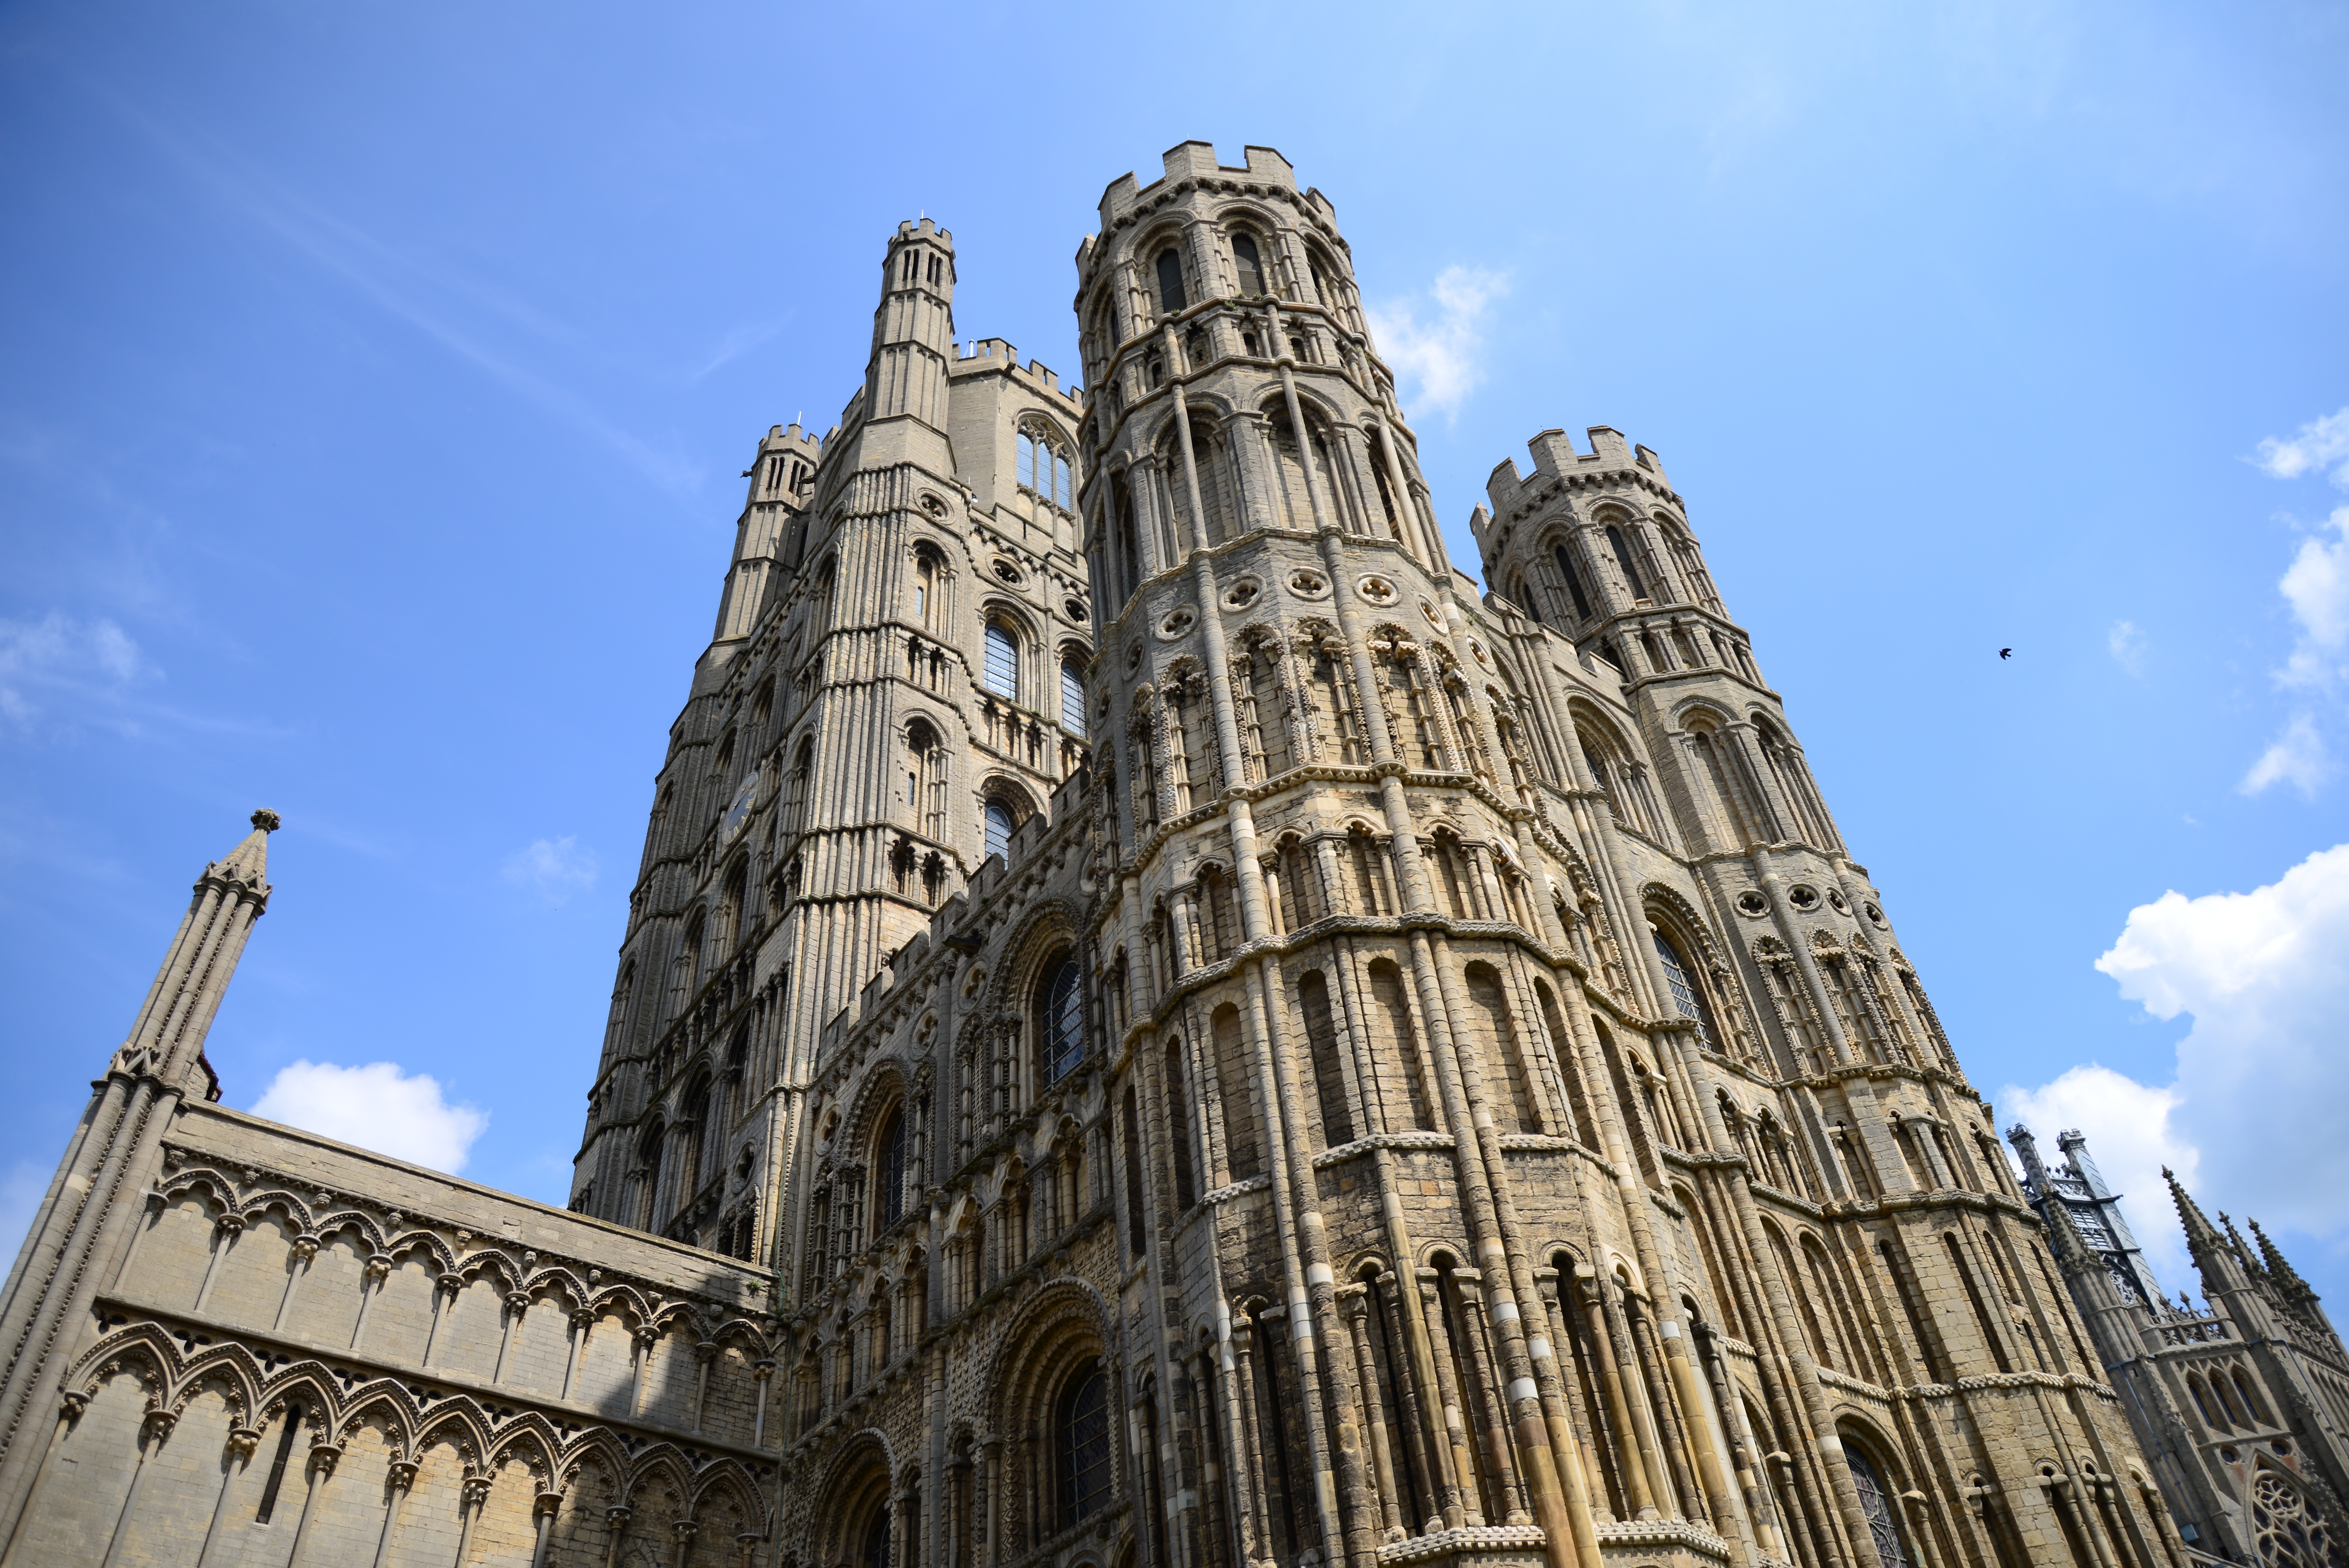
light, architecture, sky, perspective, building, old, skyscraper, monument, tower, landmark, facade, church, cathedral, place of worship, bell tower, temple, spire, historical, gothic architecture, tours, colossal, urban area, ely cathedral, neo classical